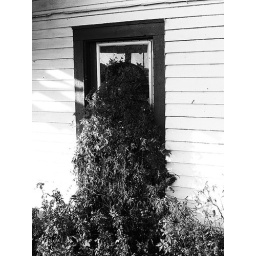
Foliage growing out of the window... or growing into the window of an abandoned building in Belleview, Florida.